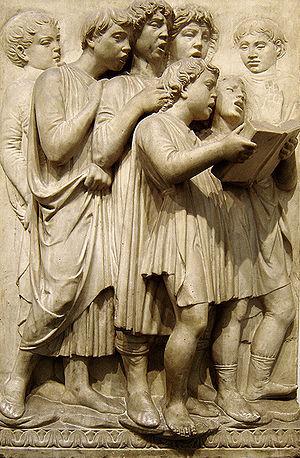
Un chœur d'enfants est un ensemble vocal à voix égales, dans lequel la partie de soprano, et d'alto, sont chantées par des enfants ou des adolescents.
Luca della Robbia, est un sculpteur et un céramiste florentin, né à Florence vers 1399 et mort en février 1482, oncle du céramiste Andrea della Robbia et le fondateur de l'atelier des Della Robbia.
En musique, une messe est un ensemble cohérent de pièces liturgiques, susceptibles d'être chantées avec ou sans accompagnement au cours d'un office religieux spécifique, catholique, anglican ou luthérien. L'effectif nécessaire, à l'origine purement choral, correspondait à celui des ensembles vocaux entretenus en permanence dans les églises : ces chœurs, composés d'une vingtaine de chantres, pouvaient donc être constitués d'une douzaine d'adultes et de six ou huit sopranos-garçons. On se mit assez tardivement à faire accompagner par un orchestre les pièces qui constituent ces messes. Elles sont généralement chantées en latin.